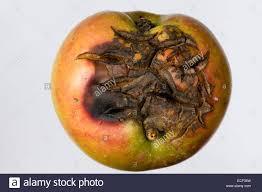
Label: apples